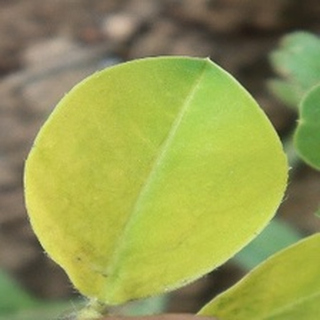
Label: groundnut_nutrition_deficiency